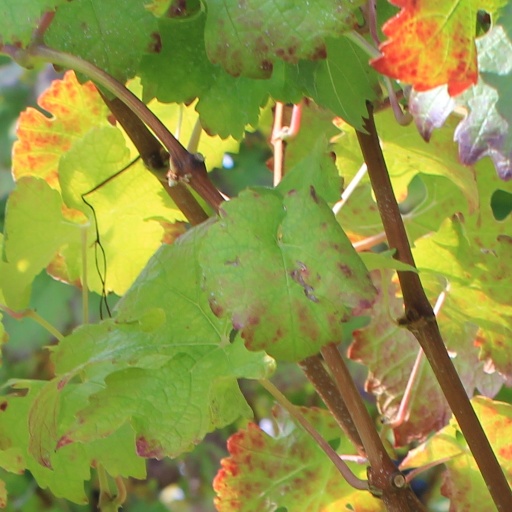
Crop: grape